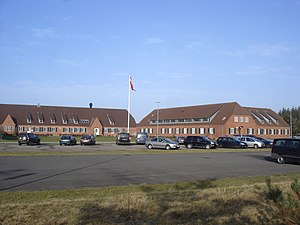
Nymindegab / Galleri
Hjemmeværnsgården i Nymindegab
Nymindegab er en by i Sydvestjylland med 224 indbyggere, beliggende 24 km syd for Hvide Sande, 8 km nordvest for Nørre Nebel og 31 km nordvest for Varde. Byen hører til Varde Kommune og ligger i Region Syddanmark. Nymindegab hører til Lønne Sogn, og Lønne Kirke ligger 4 km sydøst for byen på vejen til Nørre Nebel.